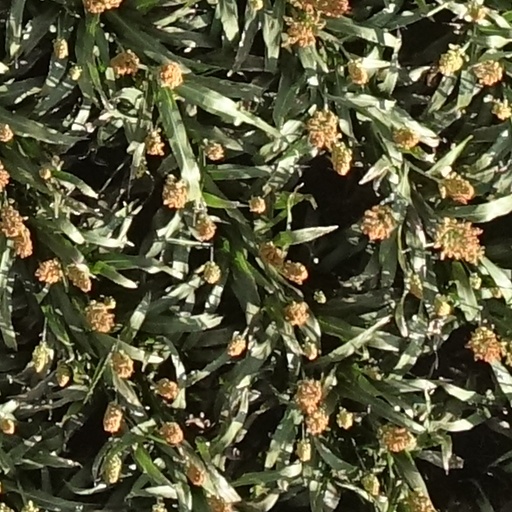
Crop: sorghum